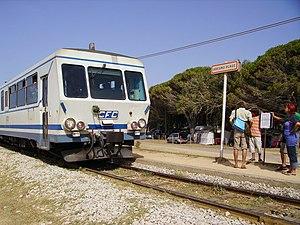
La halte d'Aregno des chemins de fer de la Corse le 22 juillet 2009.
La gare d'Aregno est une gare ferroviaire française de la ligne de Ponte-Leccia à Calvi, située sur le territoire de la commune d'Aregno, dans le département de Haute-Corse et la Collectivité territoriale de Corse. Elle dessert la plage de la commune.